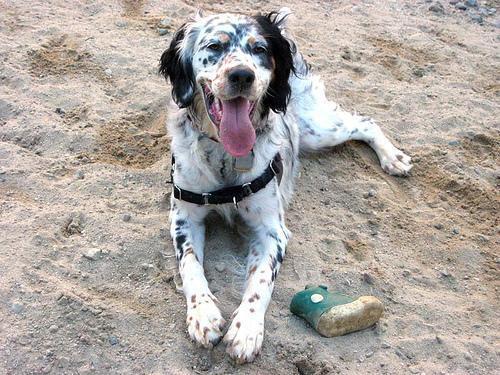
english setter